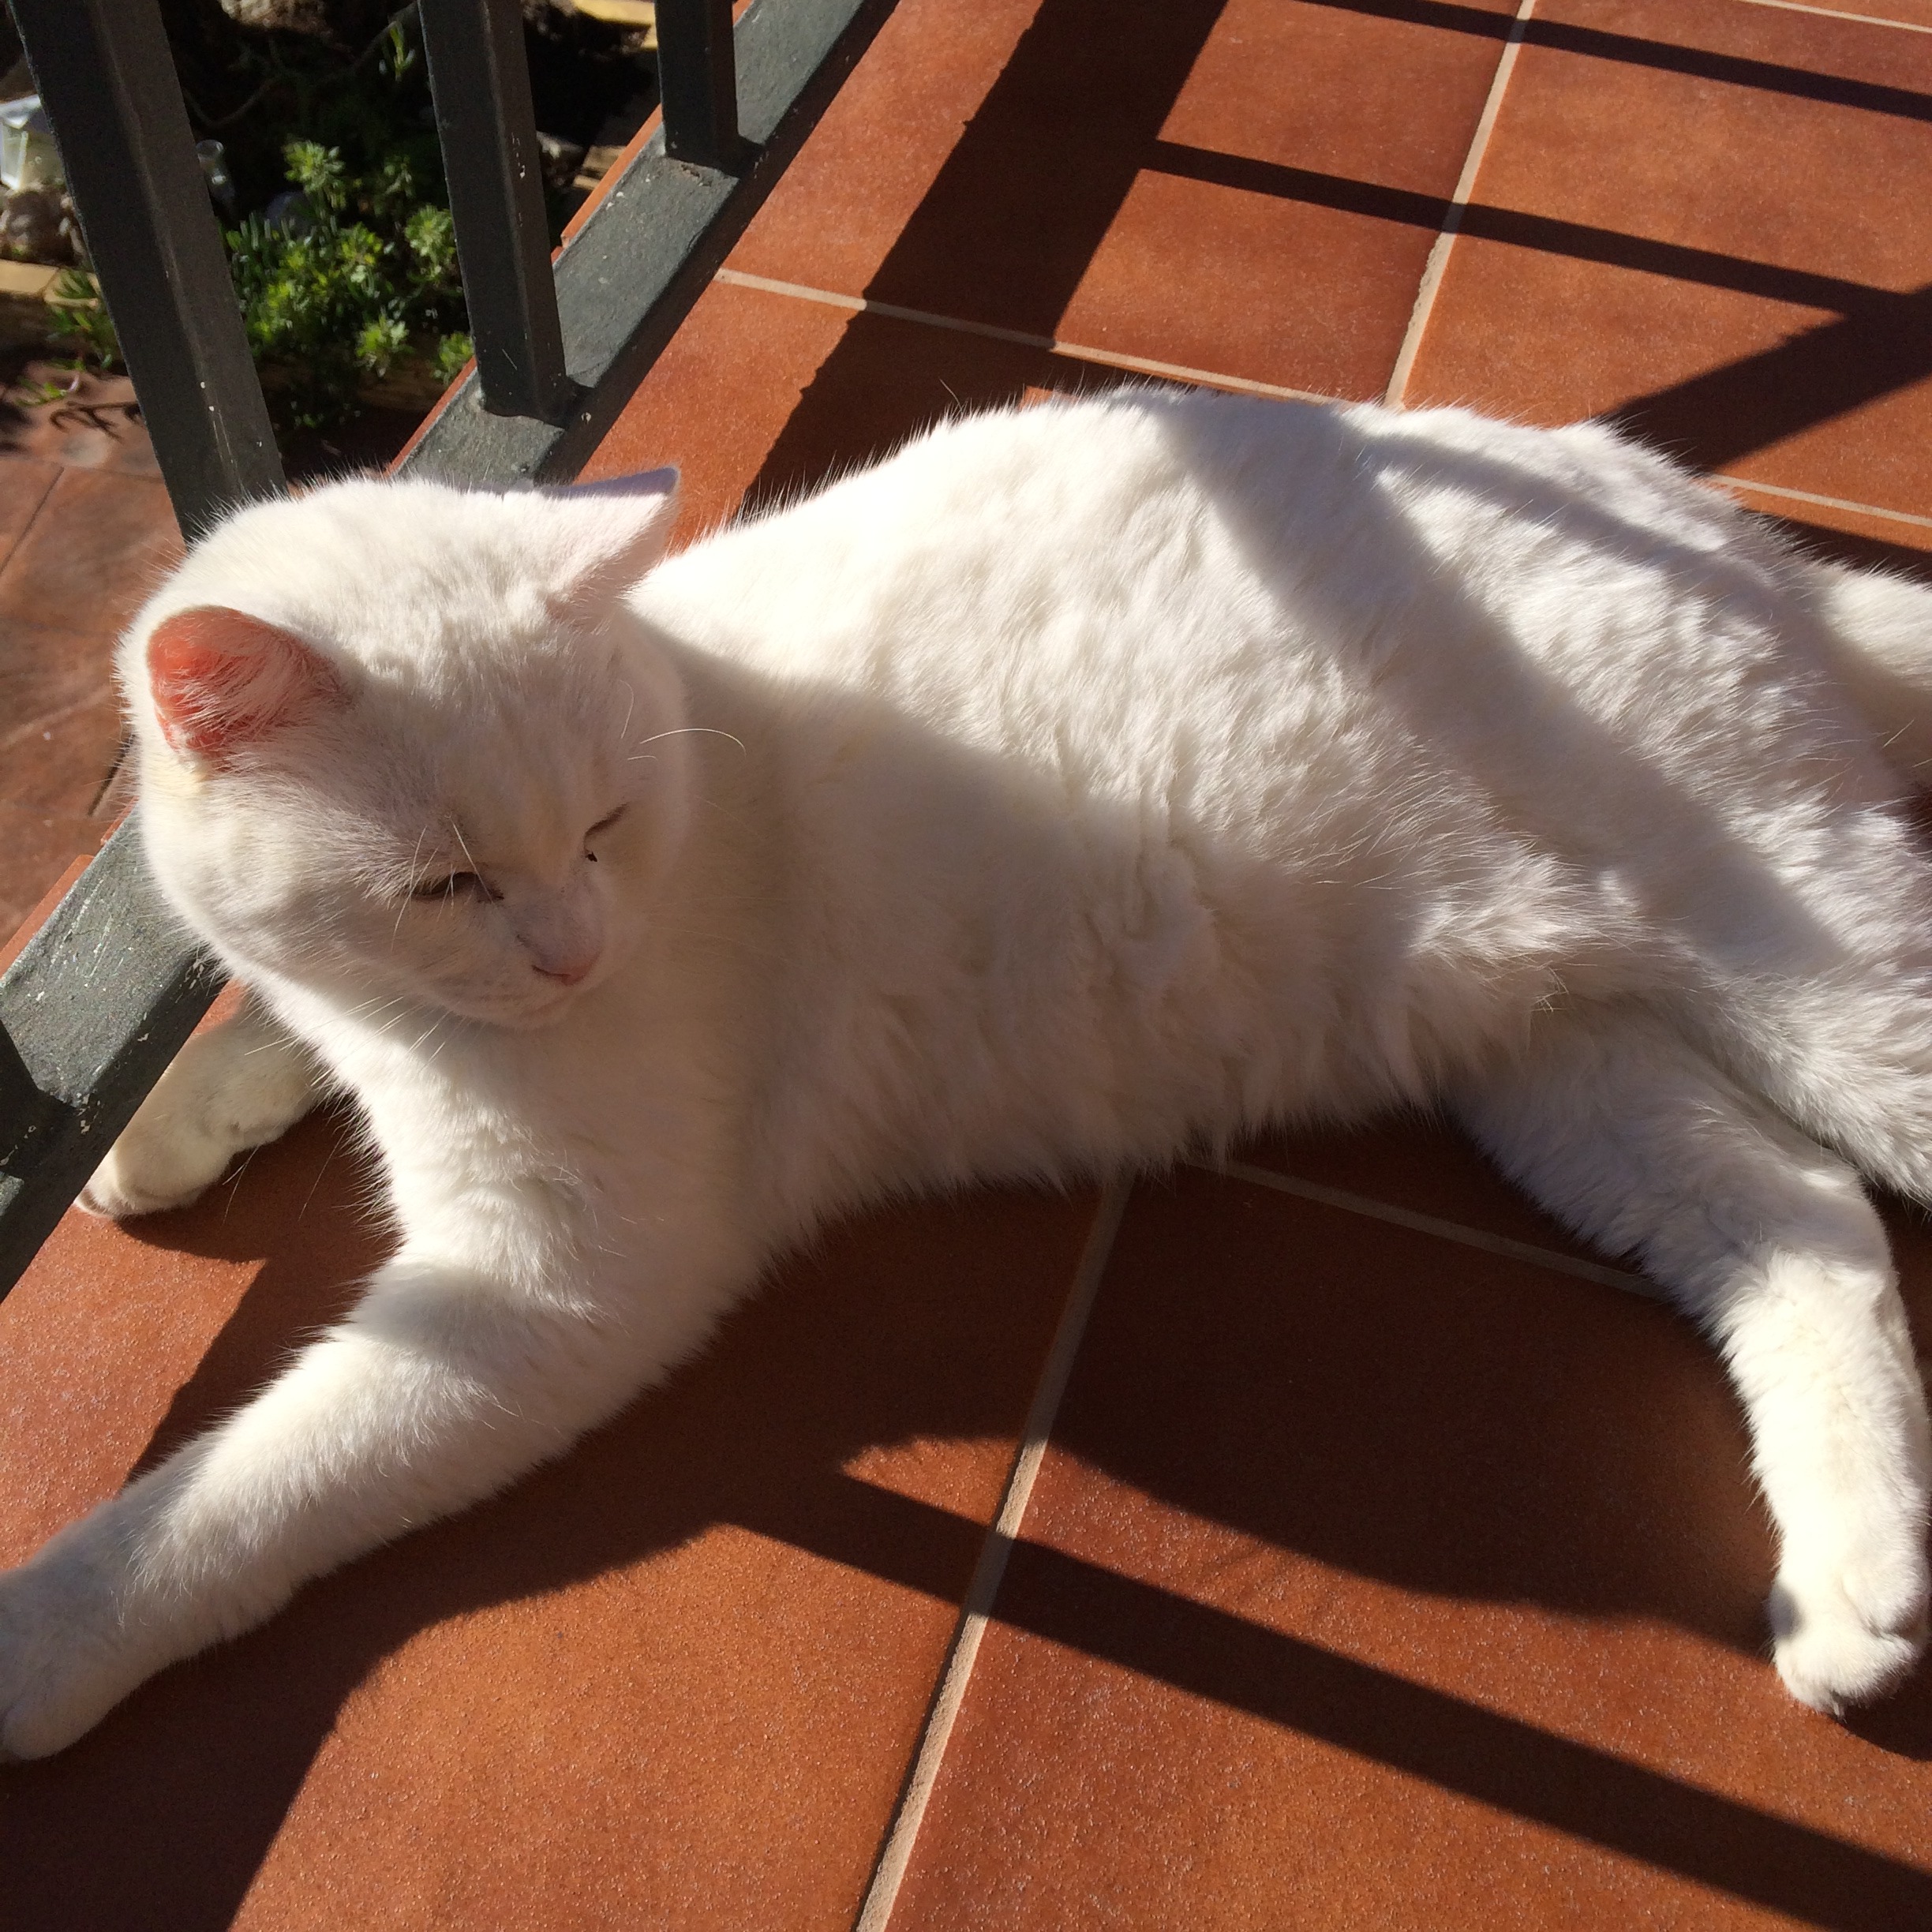
animal, cat, mammal, nose, whiskers, fat, vertebrate, small to medium sized cats, cat like mammal, domestic short haired cat